Invasomes

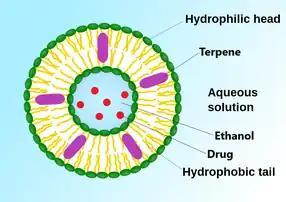
Invasome

An invasome is a type of artificial vesicle nanocarrier that transport substances through the skin, the most superficial biological barrier. Vesicles are small particles surrounded by a lipid layer that can carry substances into and out of the cell. Artificial vesicles can be engineered to deliver drugs within the cell, with specific applications within transdermal drug delivery. However, the skin proves to be a barrier to effective penetration and delivery of drug therapies. Thus, invasomes are a new generation of vesicle with added structural components to assist with skin penetration.